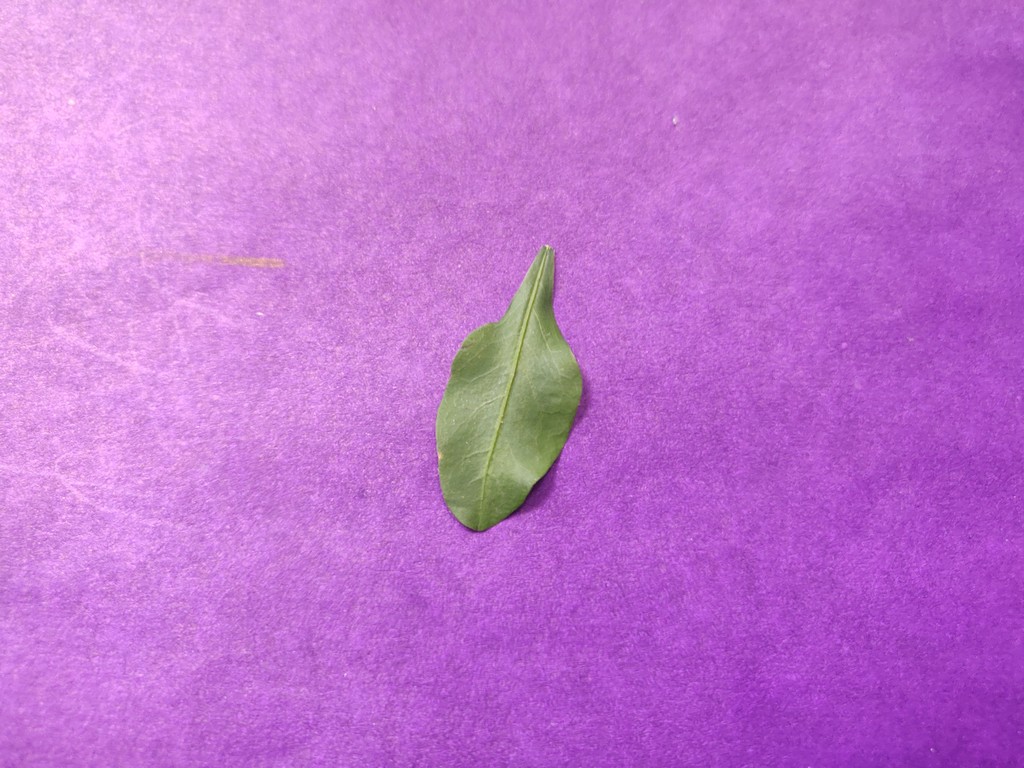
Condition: Healthy
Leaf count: single
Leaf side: front